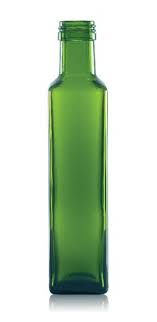
Label: glass